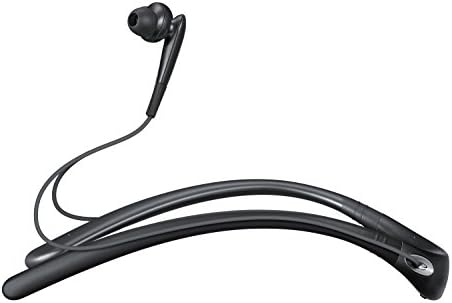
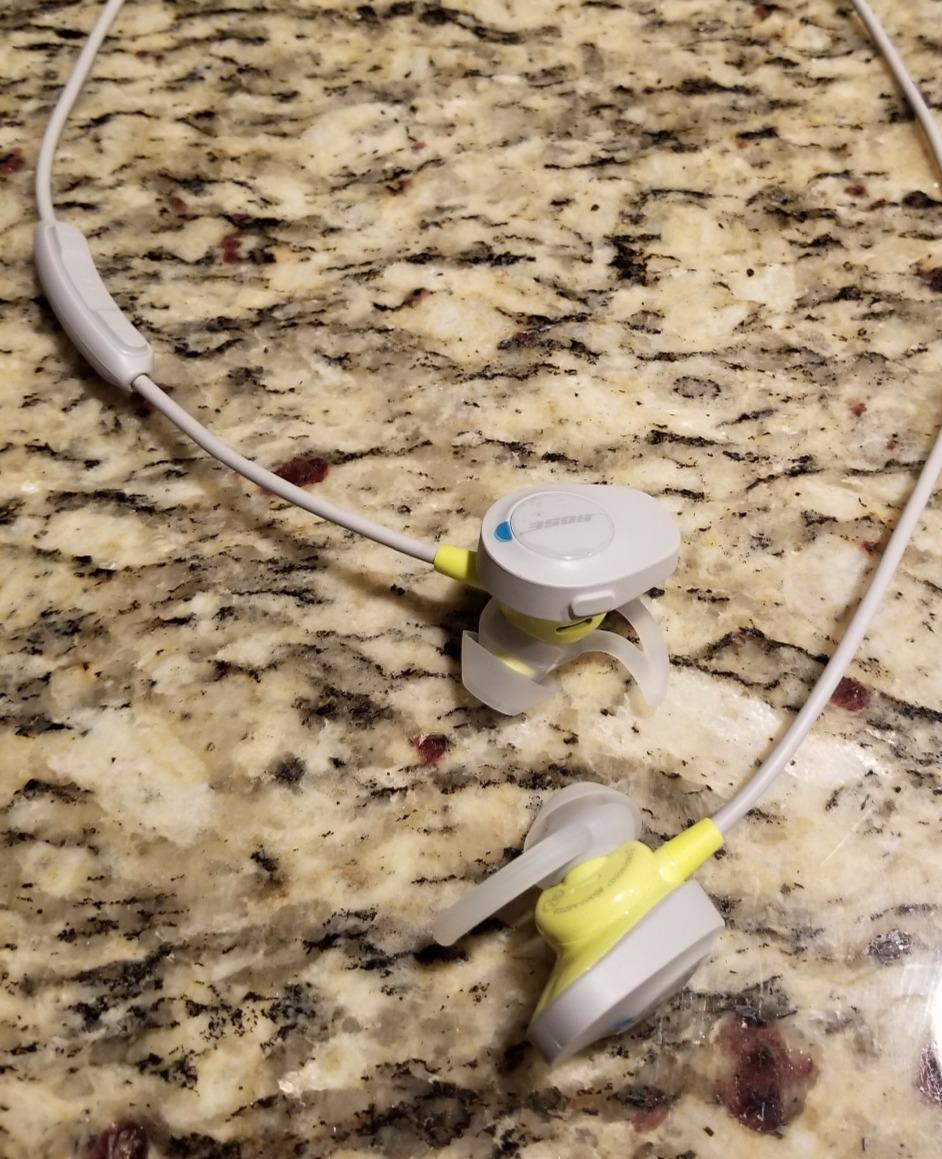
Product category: headphones
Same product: no